Dead Awake (2001 film)

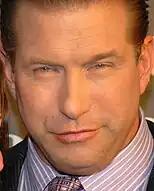
Stephen Baldwin in 2008

Marketing executive Desmond Caine (Stephen Baldwin) is stricken with a bizarre form of insomnia, spending his nights walking the city's dangerous streets at night. Caine ends up at a local deli where he encounters some unusual characters: a nice, if bit lost, young woman (Macha Grenon) and a slightly deranged man who looks homeless (Michael Ironside), and an anti-social policeman.